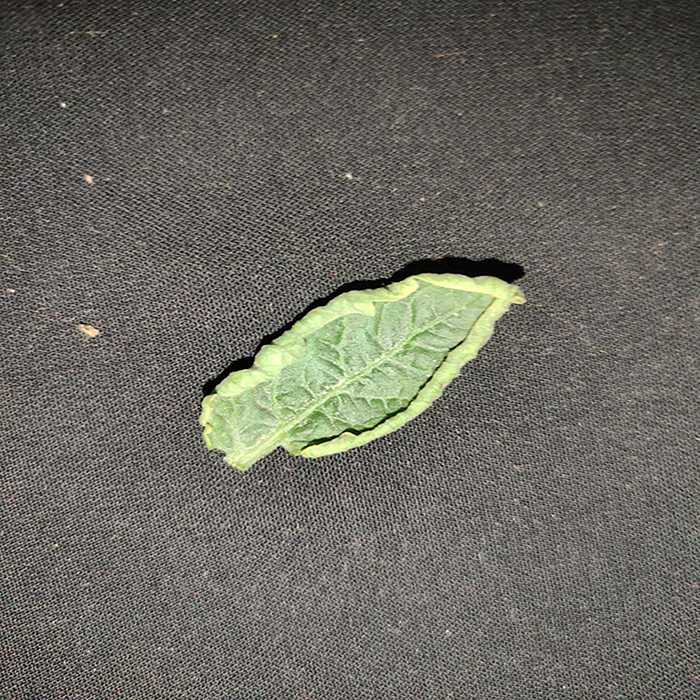
Plant: Tomato
Label: Tomato leaf curl virus